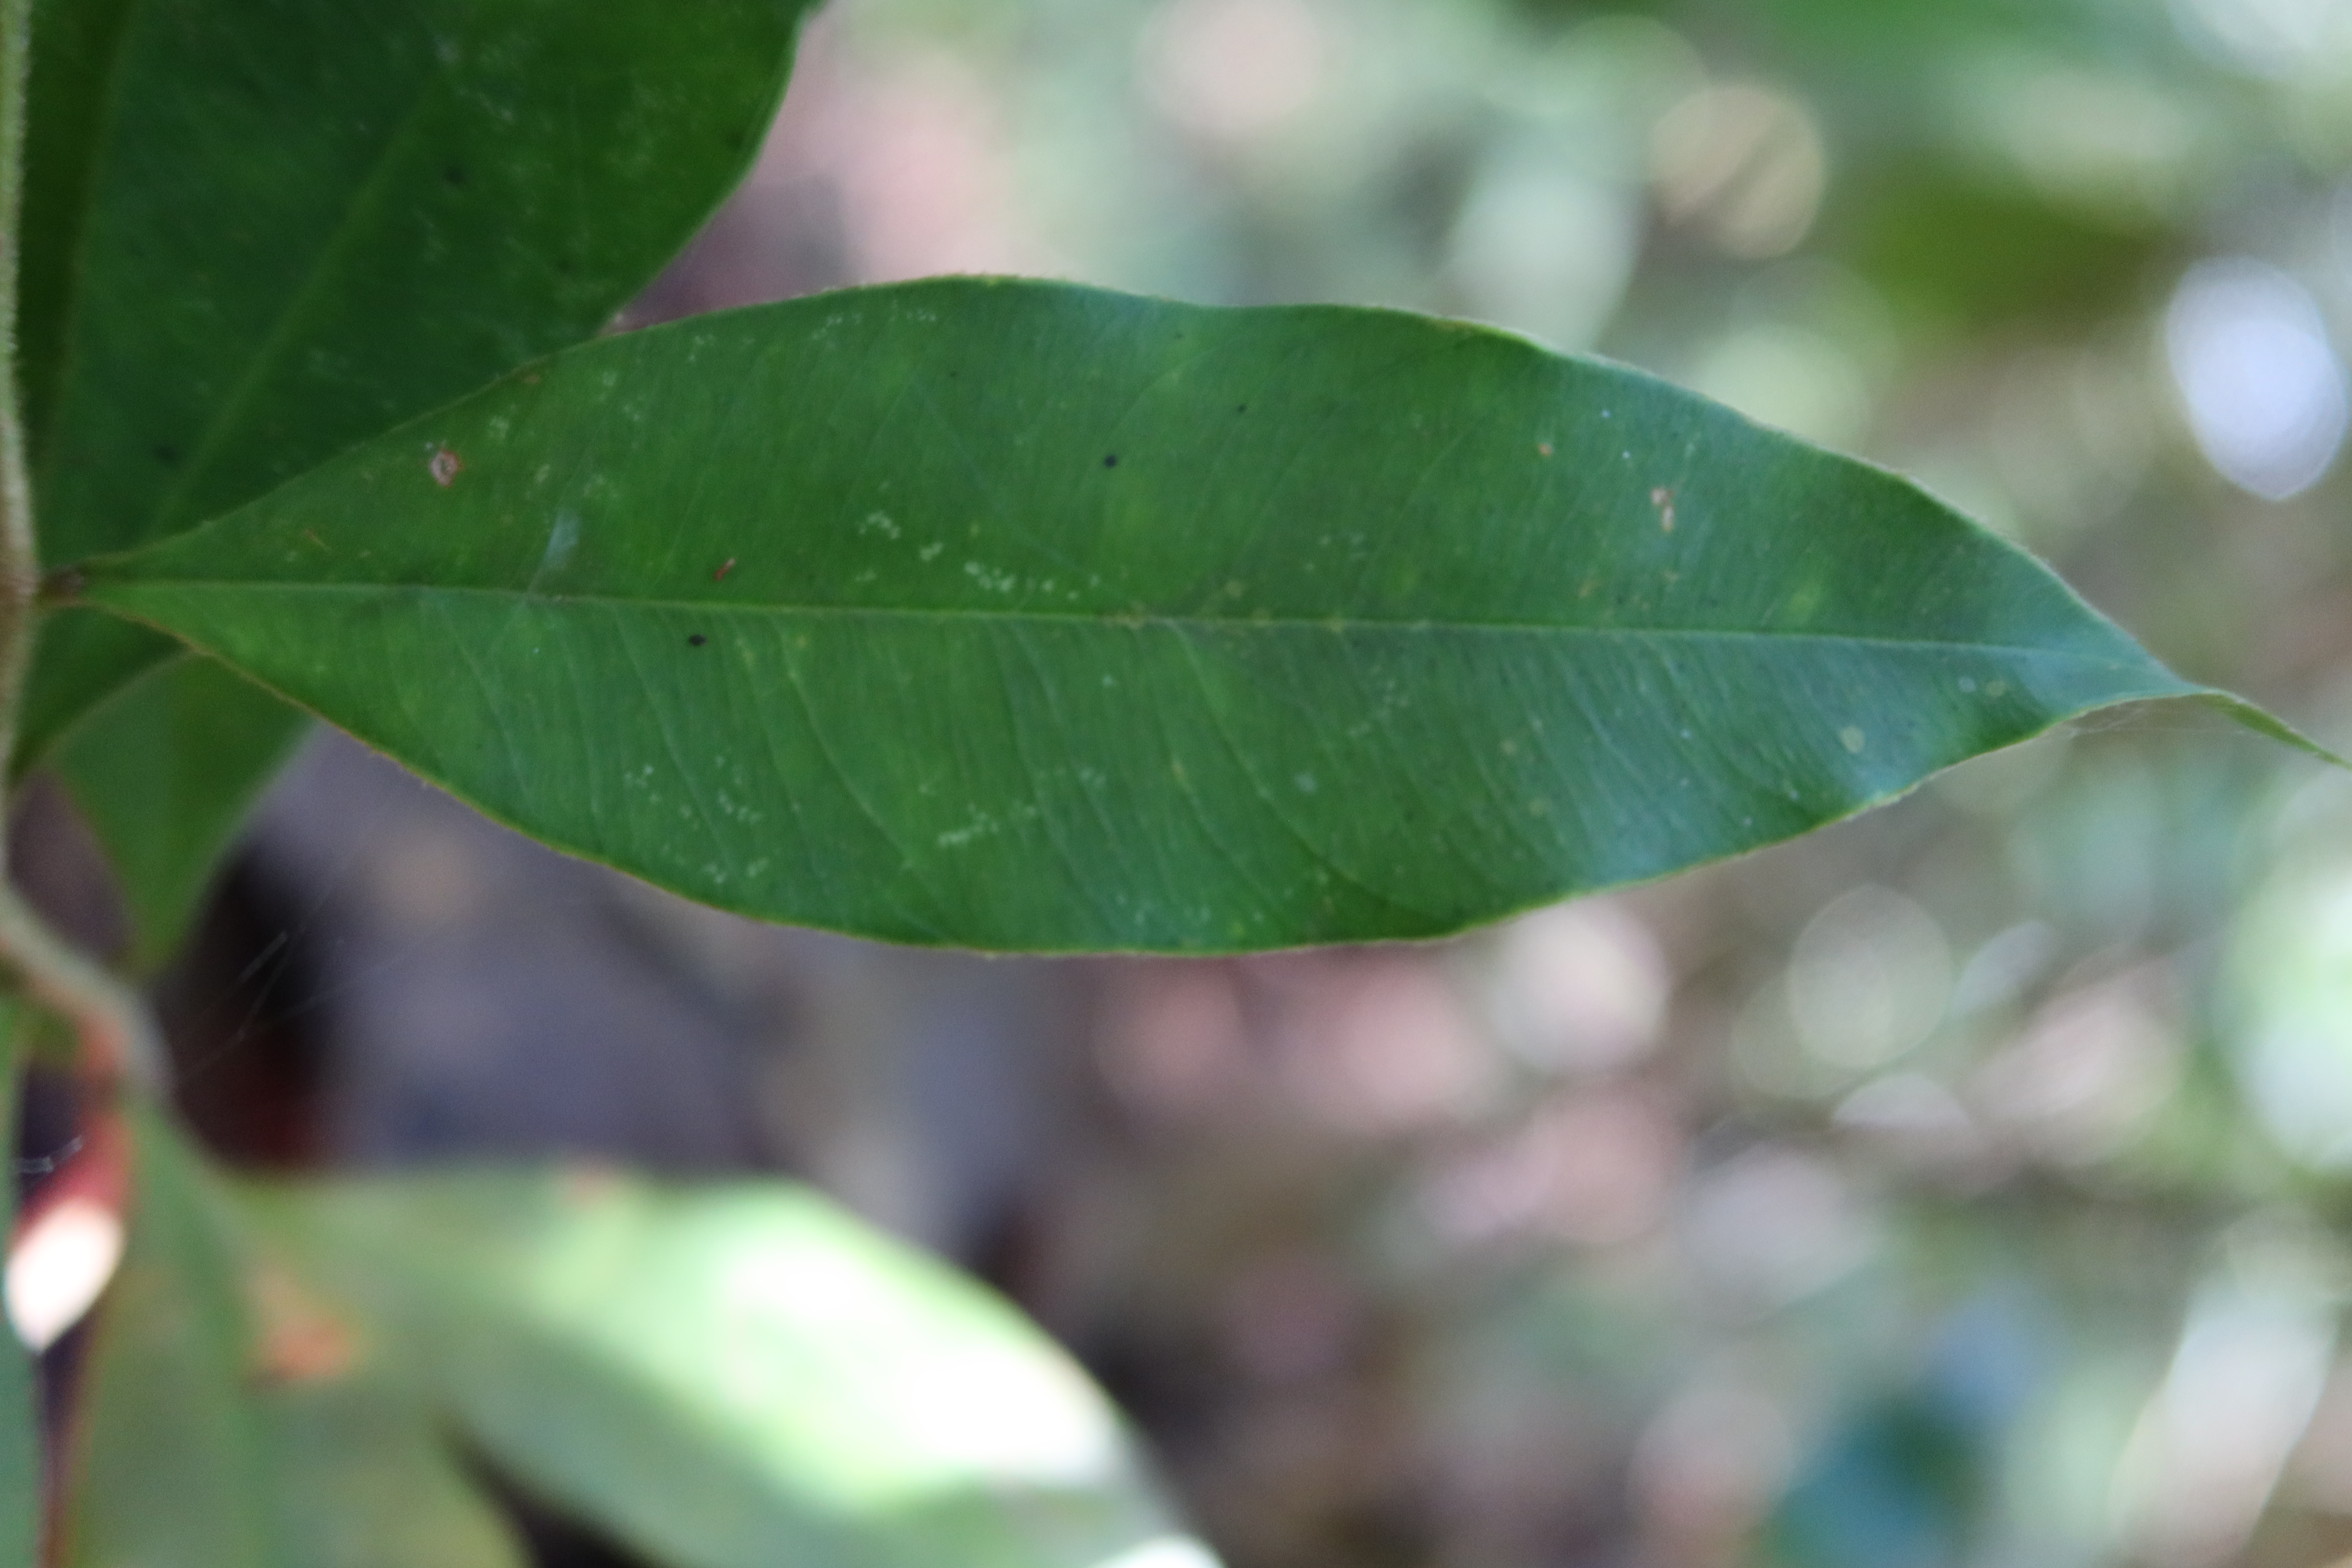
Label: Brown spots